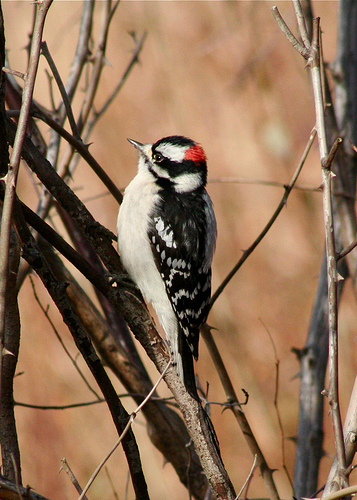
a small bird with a white underbelly and red markings.
the bird has a black beak with white and black wings and a white chest
this black and white bird has a red spot on its nape and its wings look like they're black with white spots.
this bird has a black bill, a white breast, and a white bellya small bird with a white chest, and a white superciliary.
this bird has wings that are black with a white belly
this bird has wings that are black and has a white bellysmall white and black bird with short tarsus and a short black beak as well as a red and black crown.
this bird has a white and red crown and a white breastthe belly and nape are white, and the secondaries are black and white striped with white wingbars, and a bright red spot above the nape.
Species: Downy Woodpecker